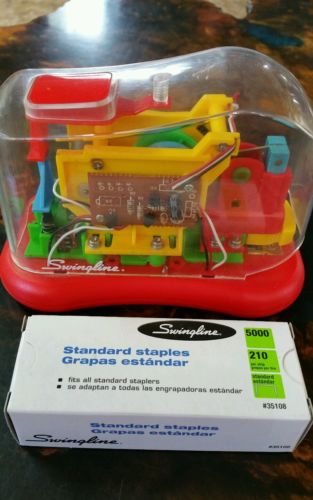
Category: stapler